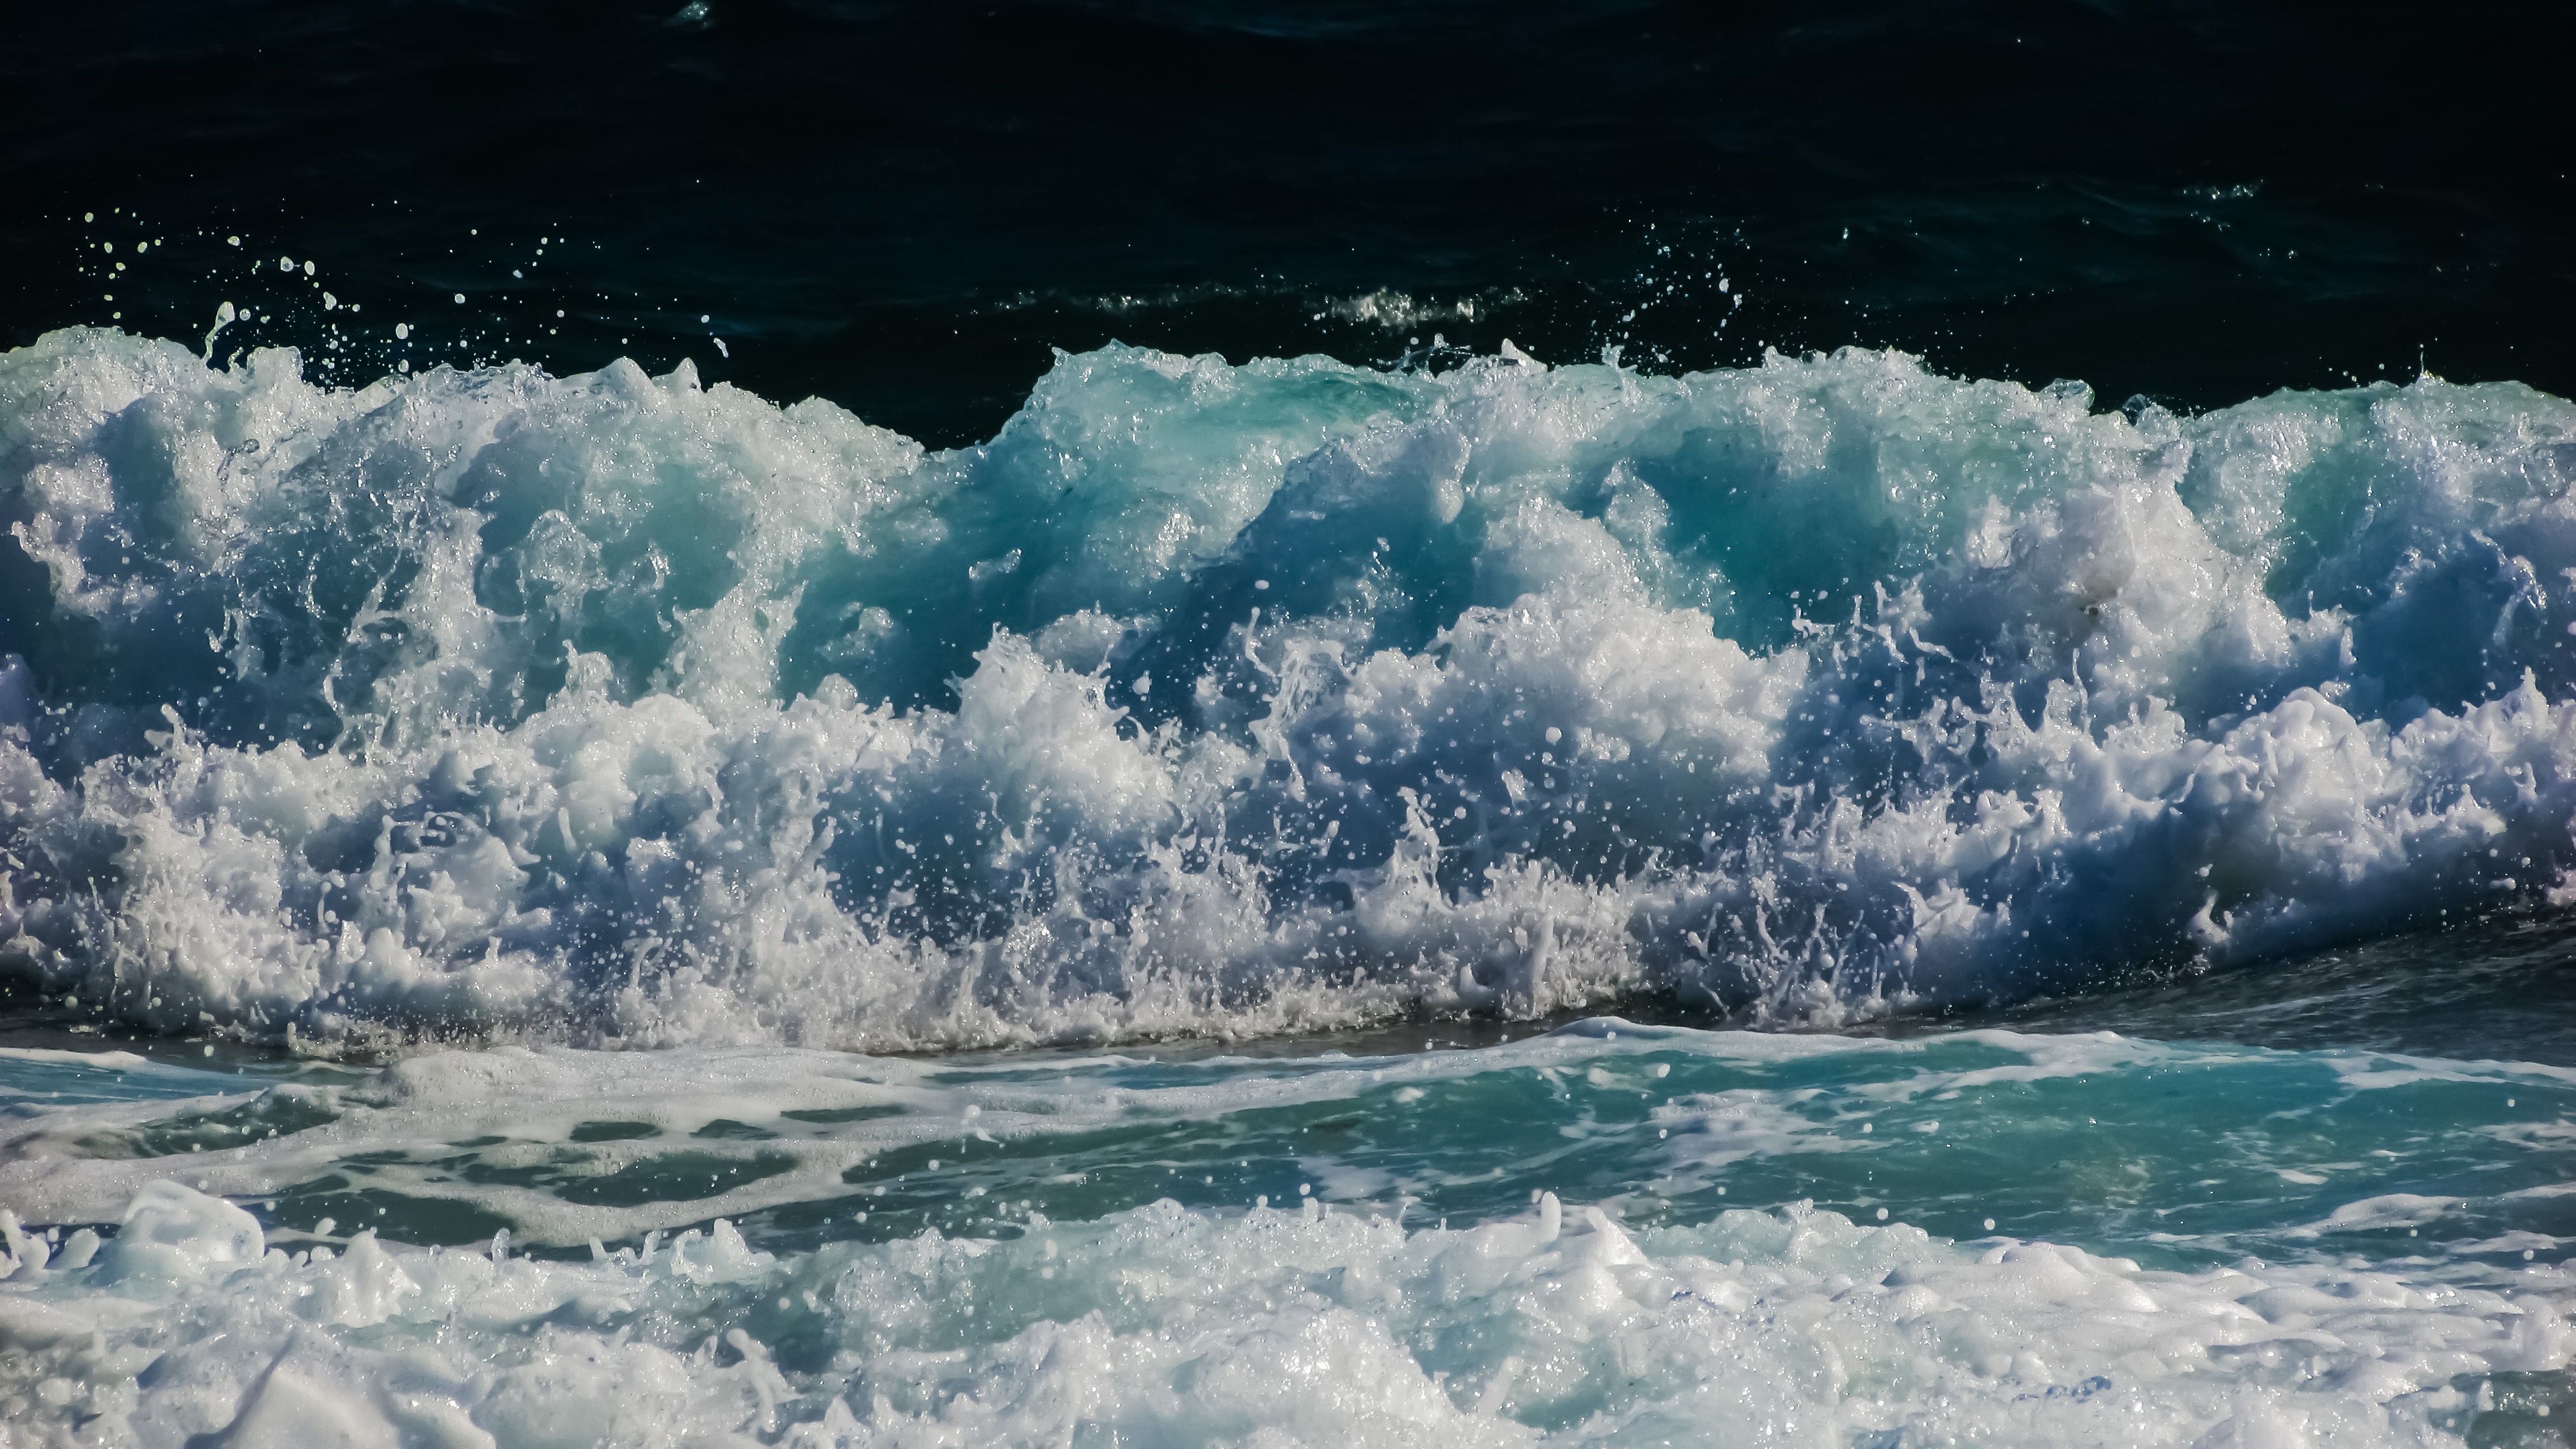
beach, sea, coast, water, nature, rock, ocean, shore, wave, wind, foam, spray, rapid, energy, power, smashing, wind wave